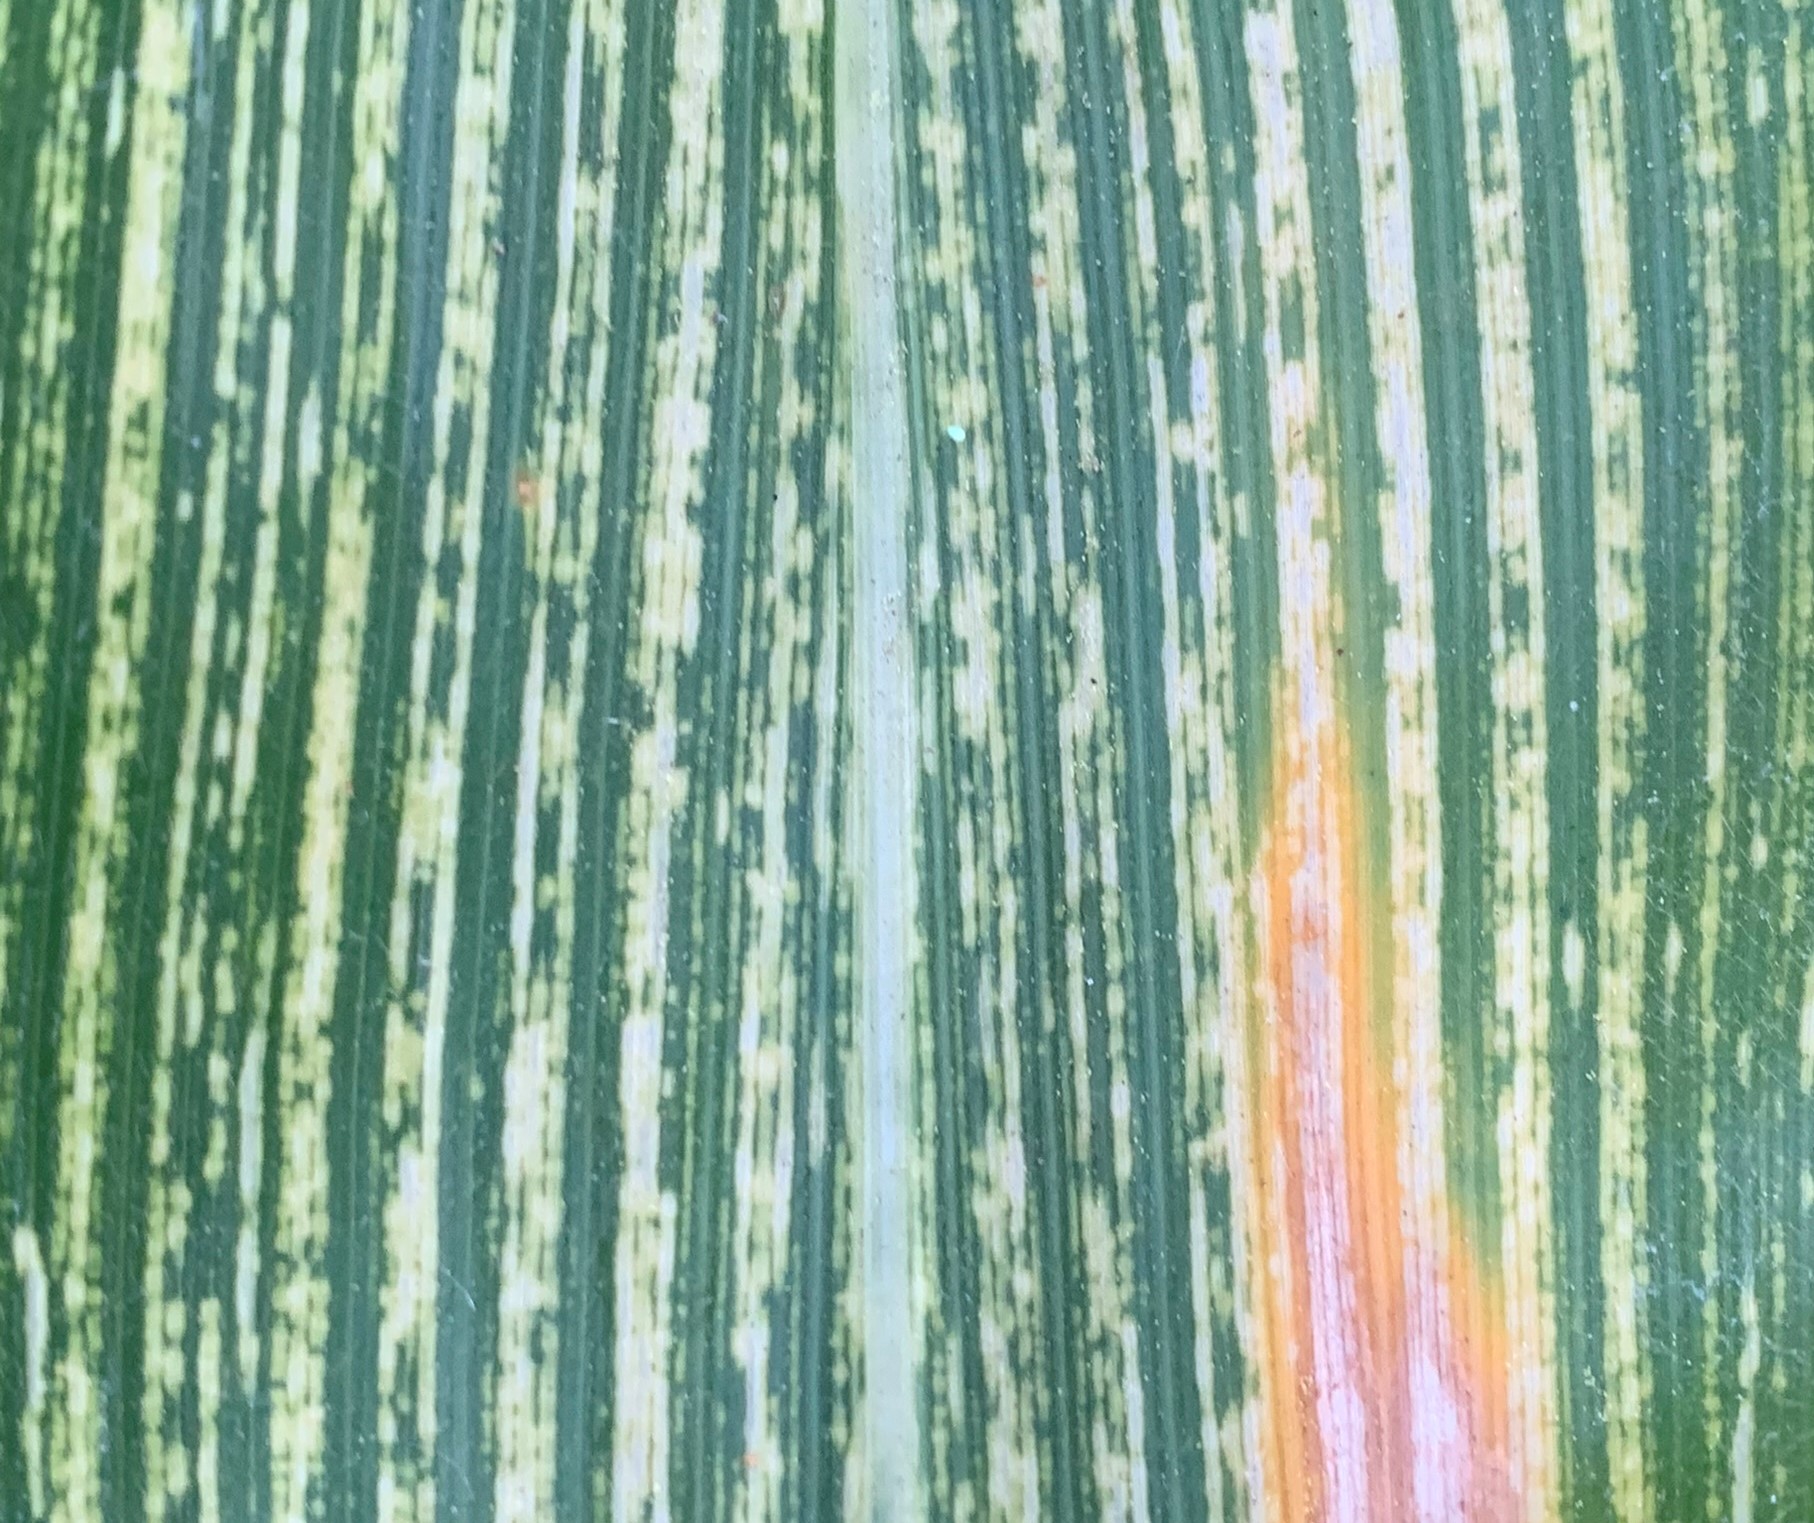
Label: MSV